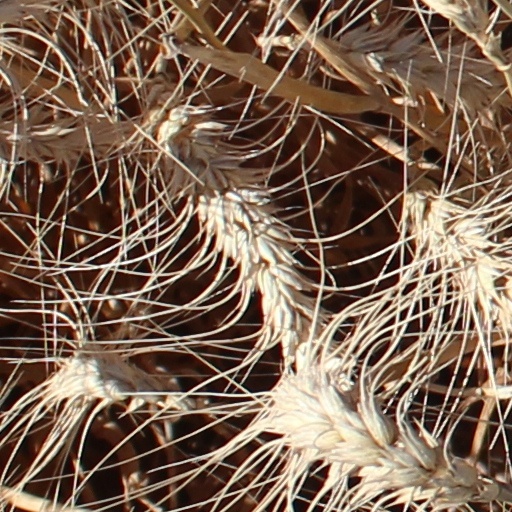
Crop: wheat